Fairway station

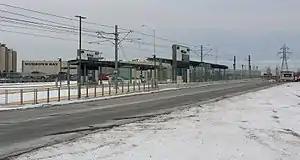
Station structurally complete, December 2017. The park-and-ride and the new bus terminal are located at the space to the right

Fairway is a light rail station and bus station in Kitchener, Ontario, Canada. It is a stop on the Region of Waterloo's Ion rapid transit system. The station is located just off Wilson Avenue between Fairway Road and Kingsway Drive, adjacent to the Fairview Park Mall. Fairway is the southern terminus of the Ion light rail line, with adapted bus rapid transit (the 302 Ion Bus) continuing on toward Cambridge. The station opened on June 21, 2019. At the same time as the light rail launch, the existing bus terminal was moved from its current location adjacent to the Hudson's Bay store, to a new park and ride lot at the corner of Fairway and Wilson, off of the mall property.